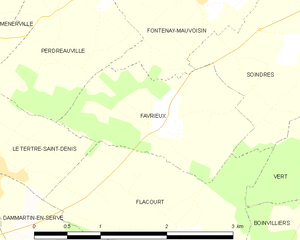
Carte des communes françaises Favrieux